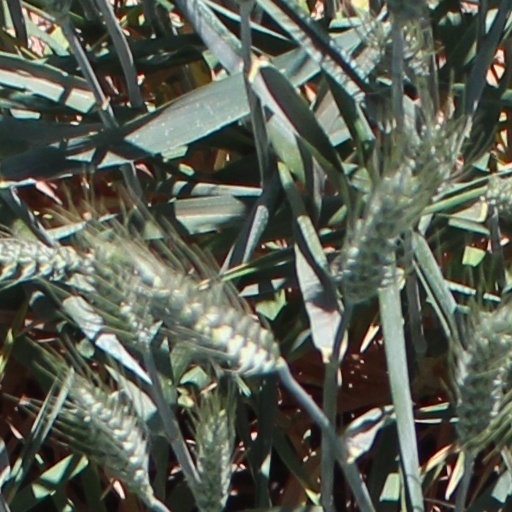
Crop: wheat